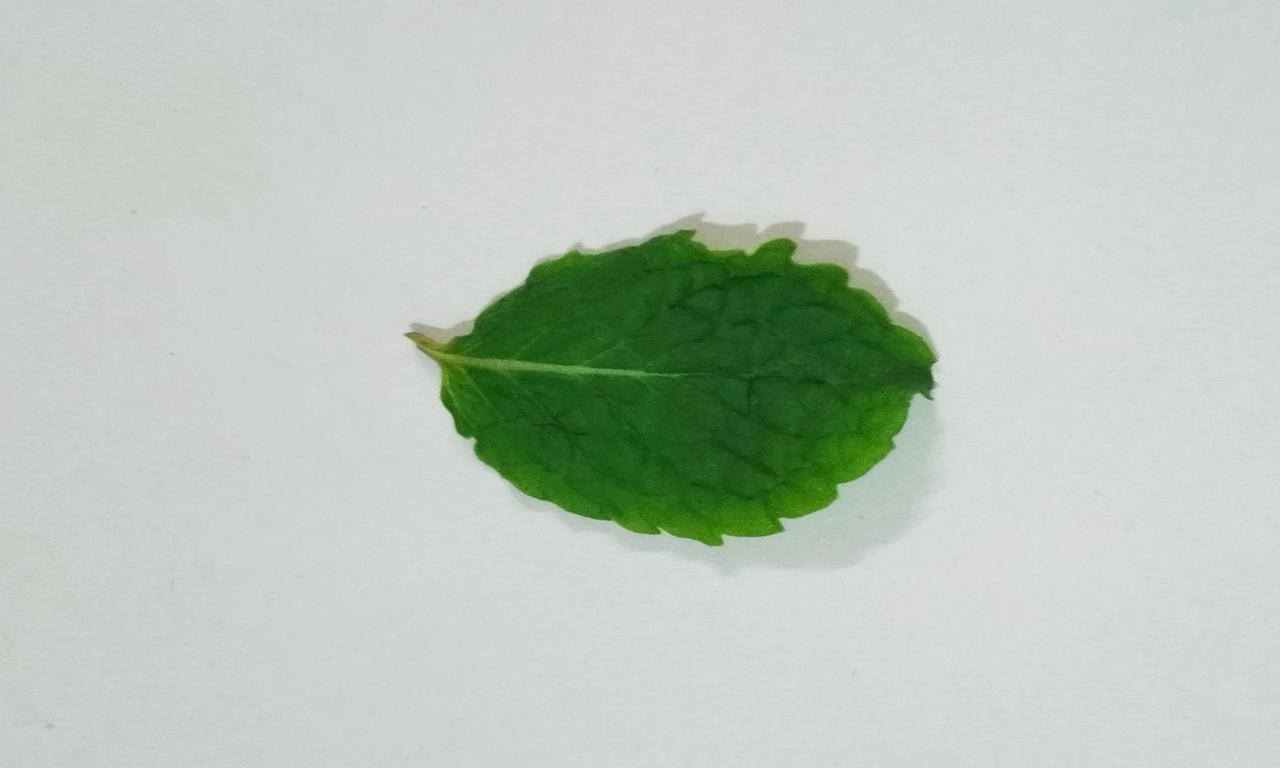
Label: Fresh